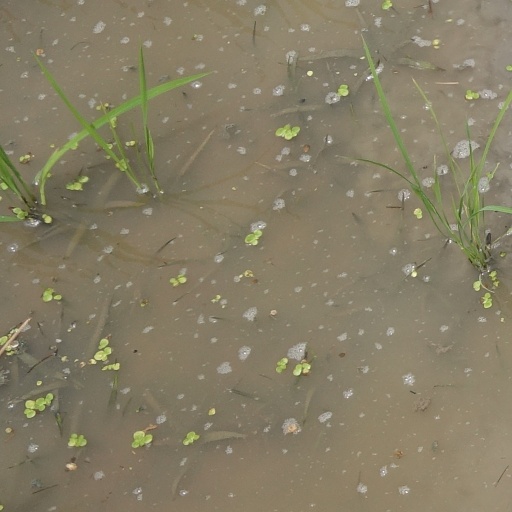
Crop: rice